Elinor and Sherman Ford House

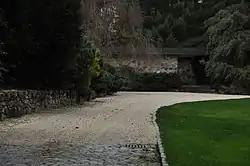

The Elinor and Sherman Ford House is a historic house at 55 Talmadge Hill Road in New Canaan, Connecticut. Built in 1952 for the parents of architect Russell Ford, the house is a good local example of Mid-Century Modern architecture. It was listed on the National Register of Historic Places in 2010.